Hospitals in Thailand

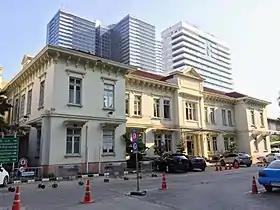
King Chulalongkorn Memorial Hospital, a university hospital

Other organisations also operate public hospitals in Thailand and citizens of Thailand can use their medical services under the Universal Coverage Scheme at no additional cost. These organisations include: